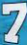
Number: 7